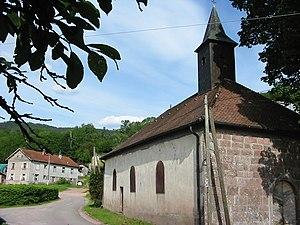
Chapelle Saint-Del Commune de Gerbamont, département des Vosges. Photo personnelle du 7 juin 2006. Copyright © Christian Amet This building is inscrit au titre des Monuments Historiques. It is indexed in the Base Mérimée, a database of architectural heritage maintained by the French Ministry of Culture,
Cet article recense les monuments historiques du département des Vosges, en France.
Del de Lure ou Del ou Desle ou Déicole ou Deicolus en latin, est un saint chrétien d’origine irlandaise qui vivait au VIIᵉ siècle sous le pontificat du pape Vigile. Il a vécu une partie de sa vie dans l’est de la France. Il est vénéré dans les Vosges dans la région de Remiremont, plus particulièrement à Gerbamont et à Raon-aux-Bois.
Gerbamont est une commune française du Massif des Vosges située dans le département des Vosges, en région Grand Est. Elle appartient aux unité et aire urbaines de La Bresse. Elle fait partie de la Communauté de communes des Hautes Vosges.